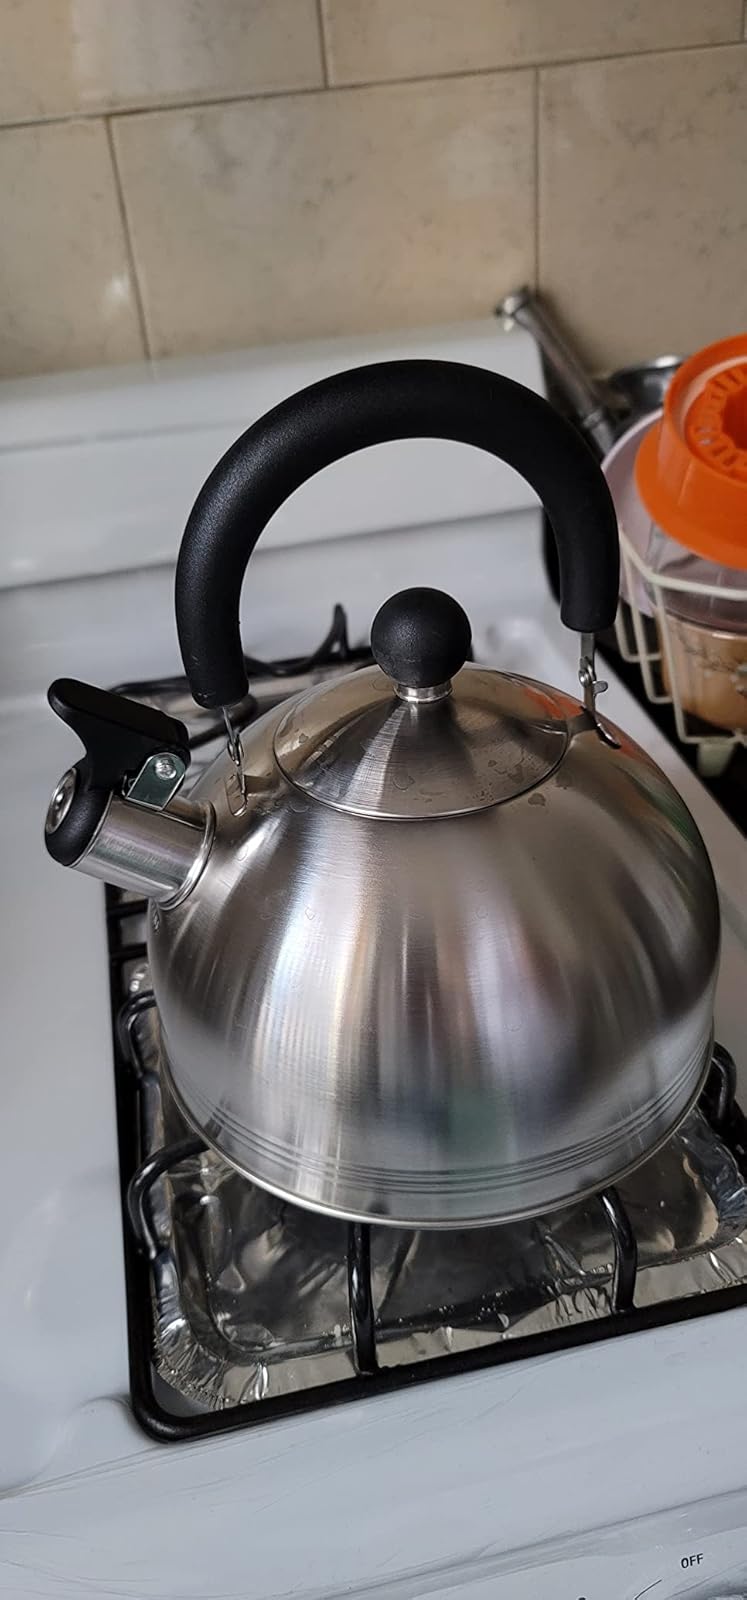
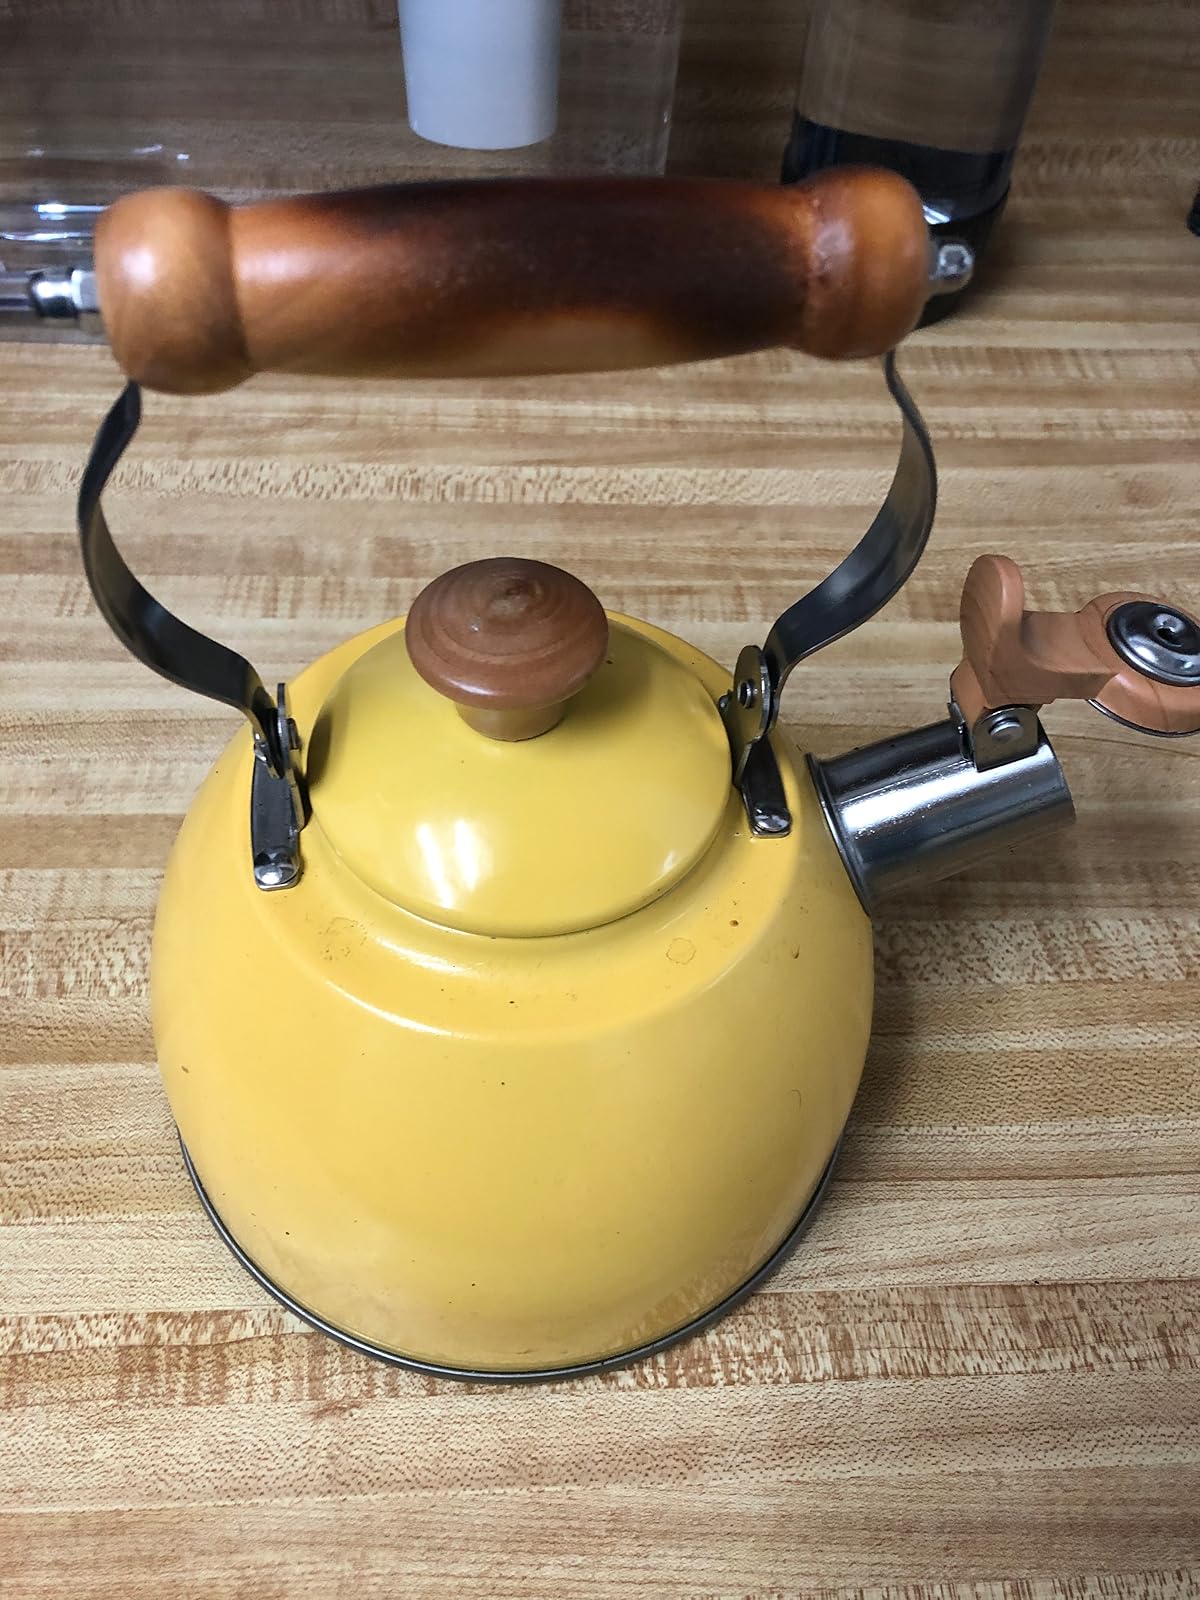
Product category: items_kettle
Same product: no